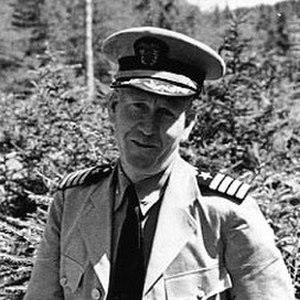
Lyman Knute Swenson, né le 23 octobre 1892 et mort le 13 novembre 1942, est un officier de la marine américaine.